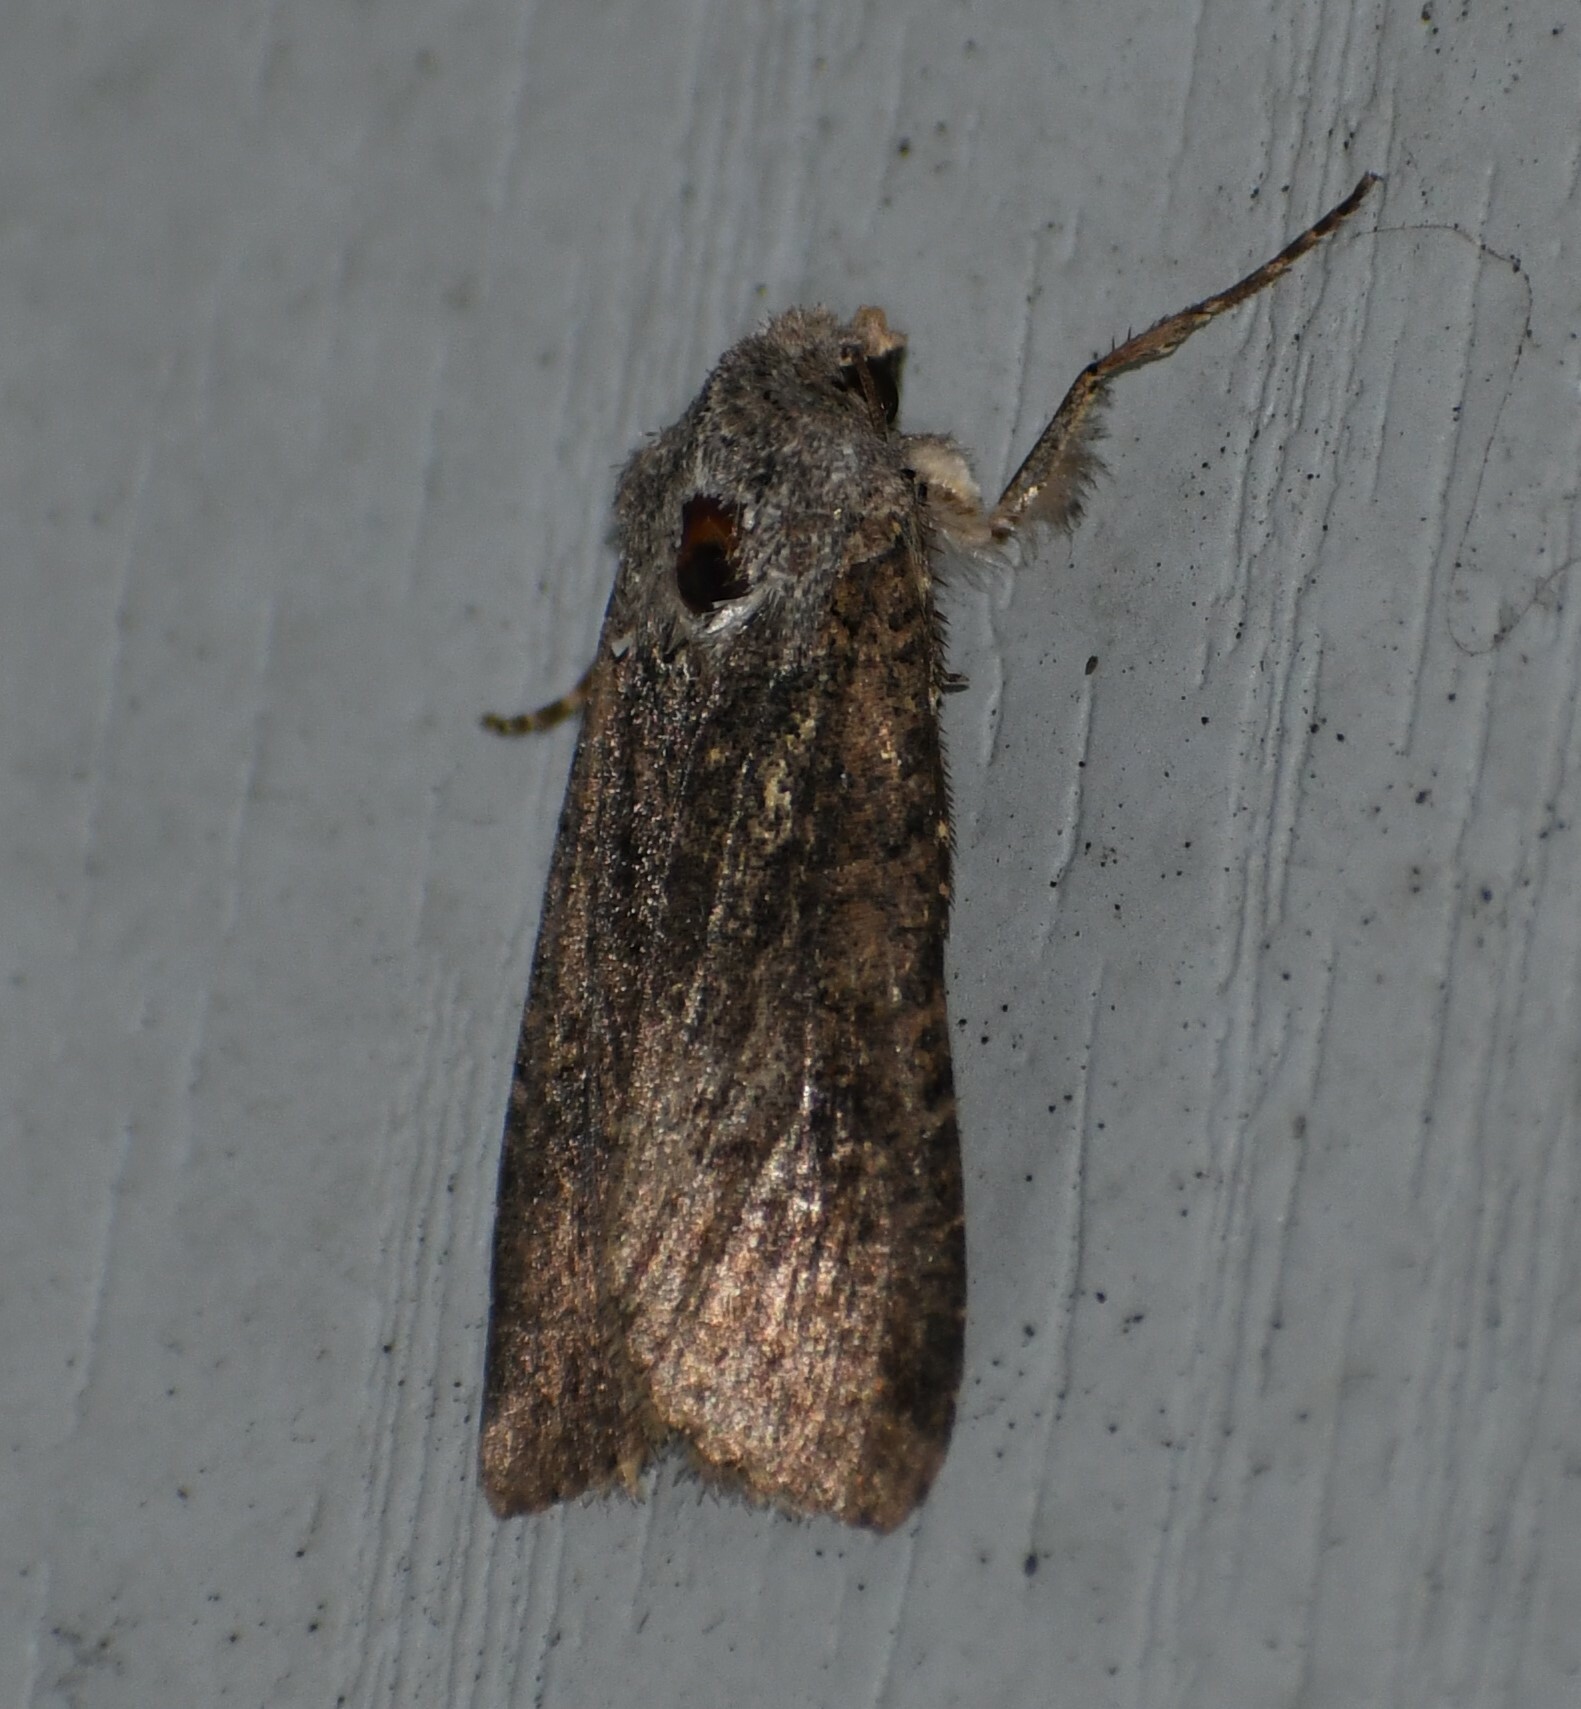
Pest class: cutworms